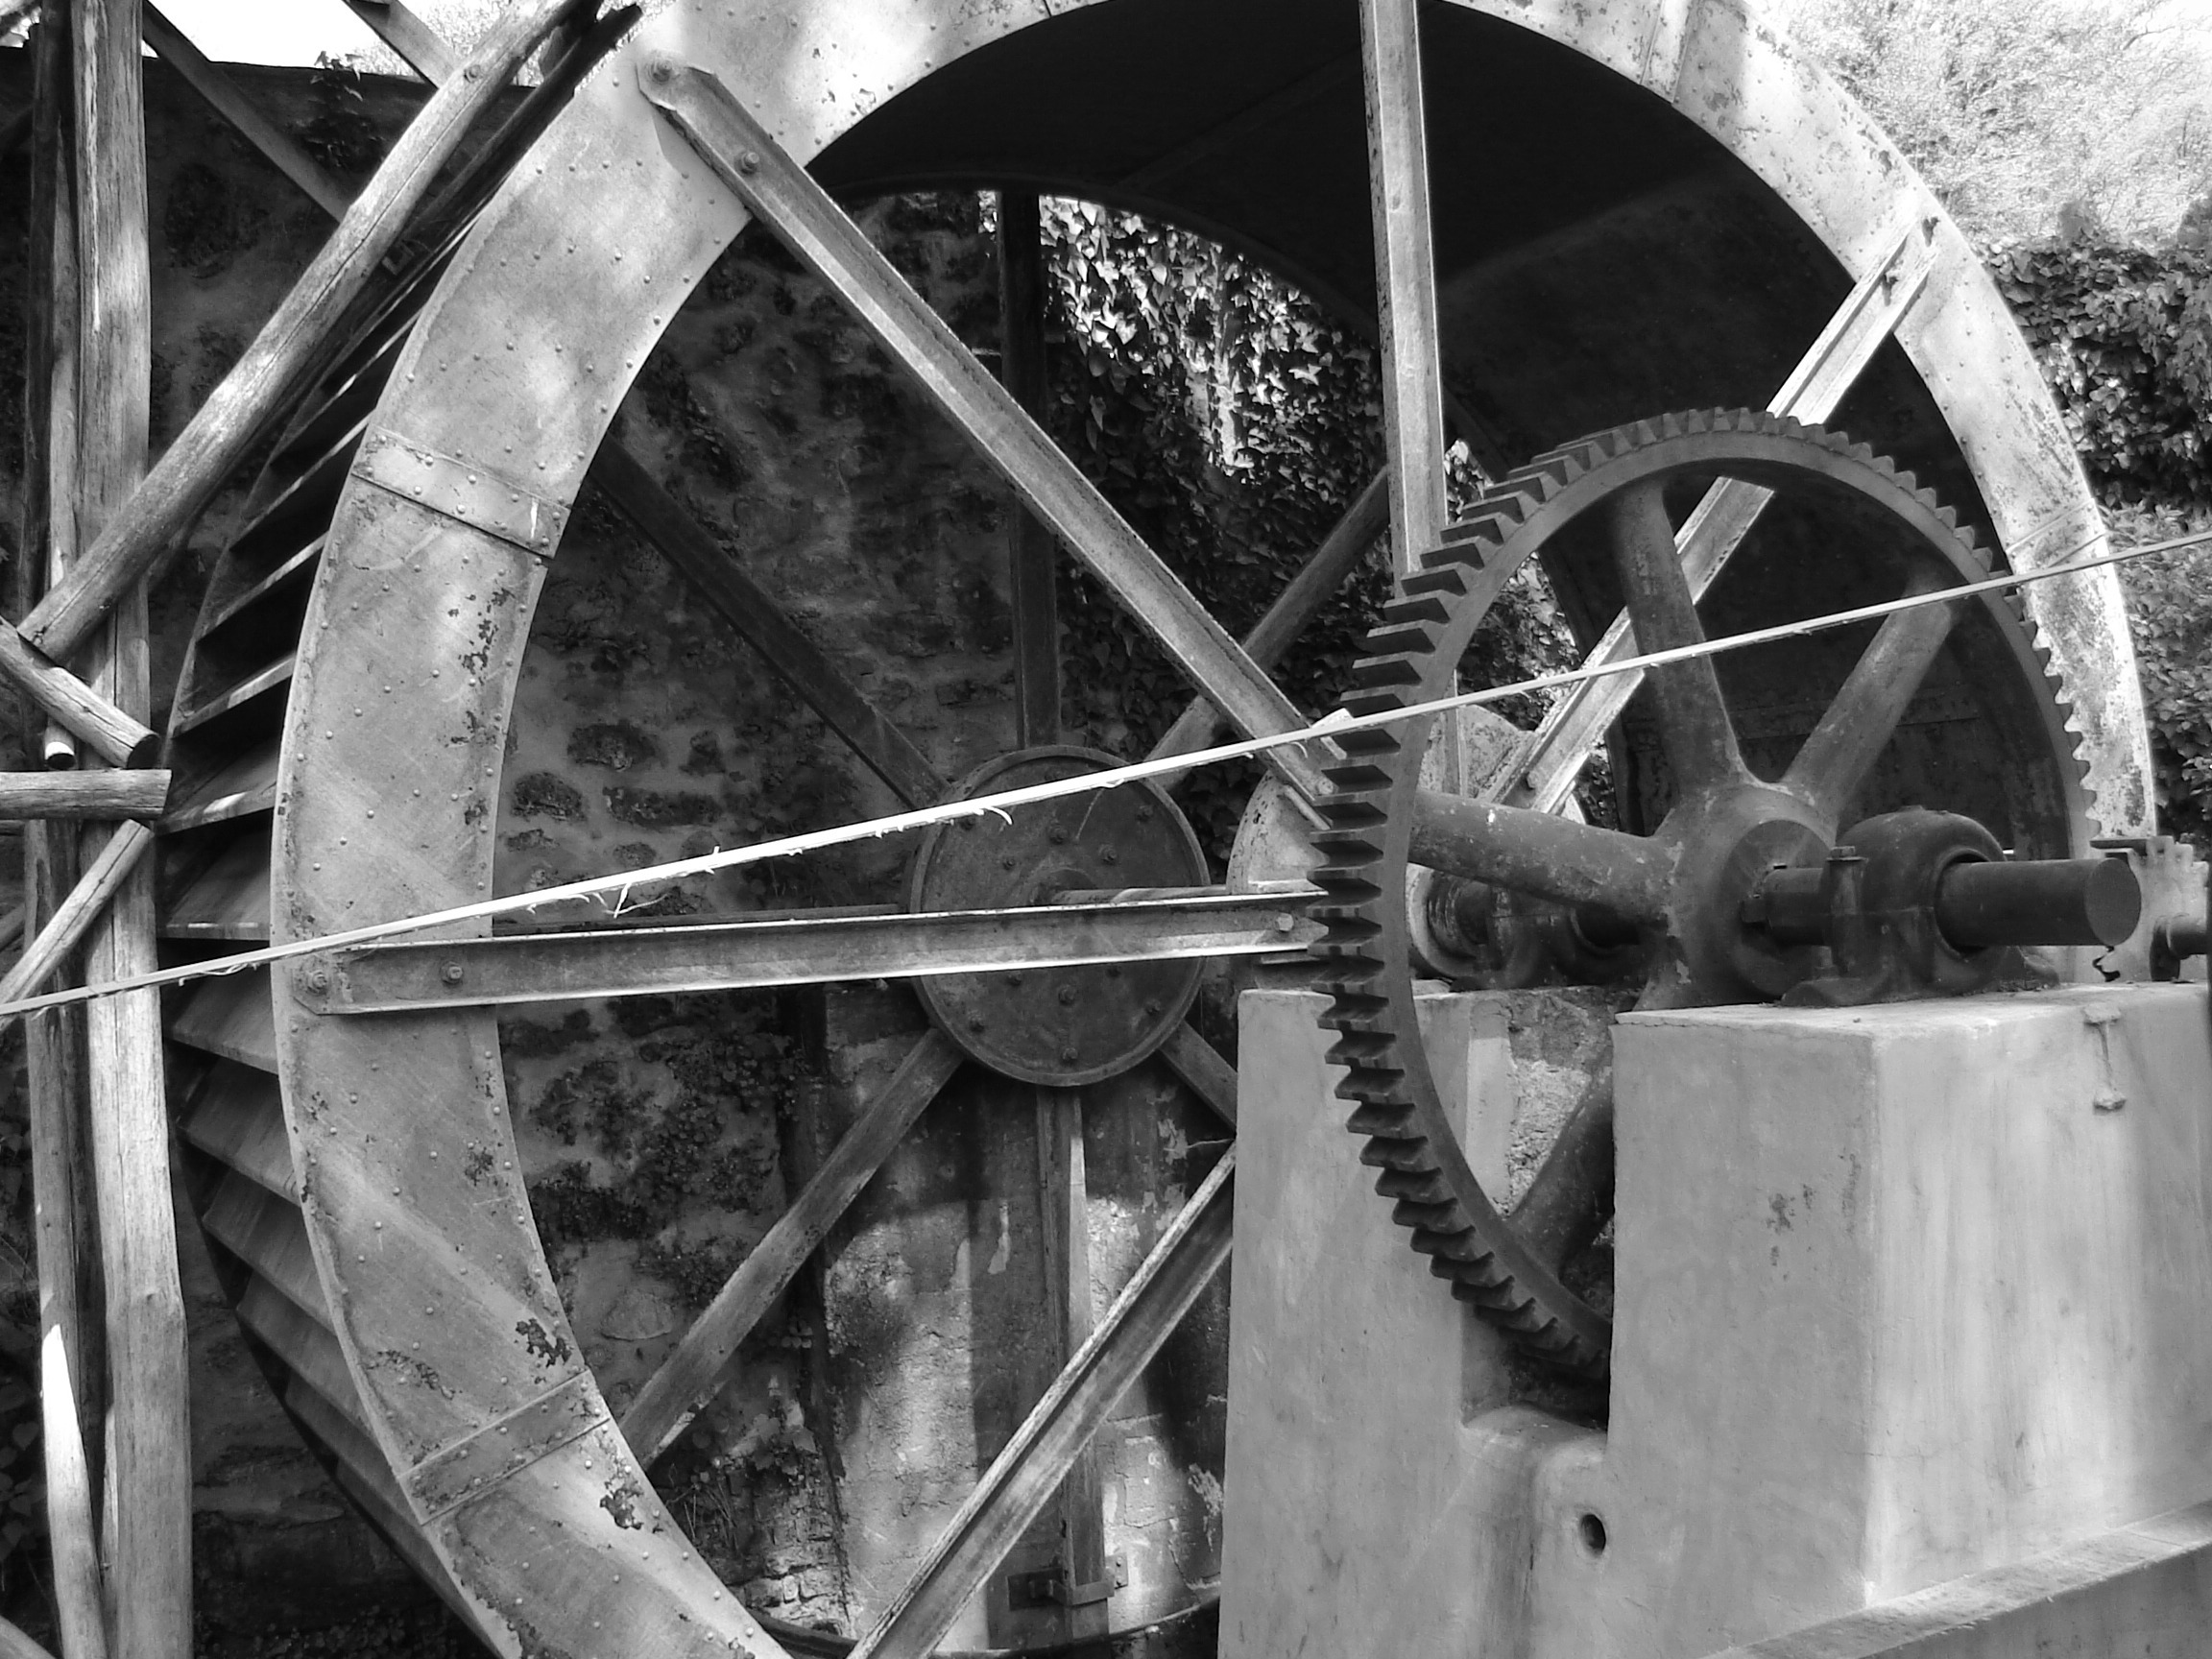
black and white, photography, wheel, rural, vehicle, industrial, industry, black, monochrome, mill, greece, iron, watermill, monochrome photography, edessa